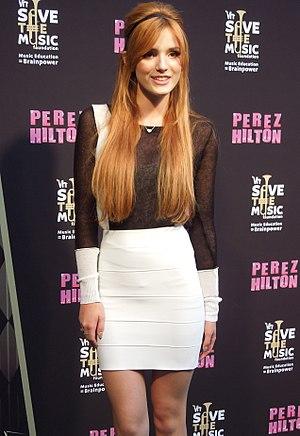
Bella Thorne, de son vrai nom Annabella Avery Thorne, est une actrice, chanteuse et productrice américaine née le 8 octobre 1997 à Pembroke Pines en Floride.